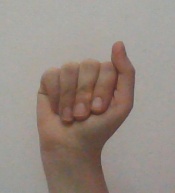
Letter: saad